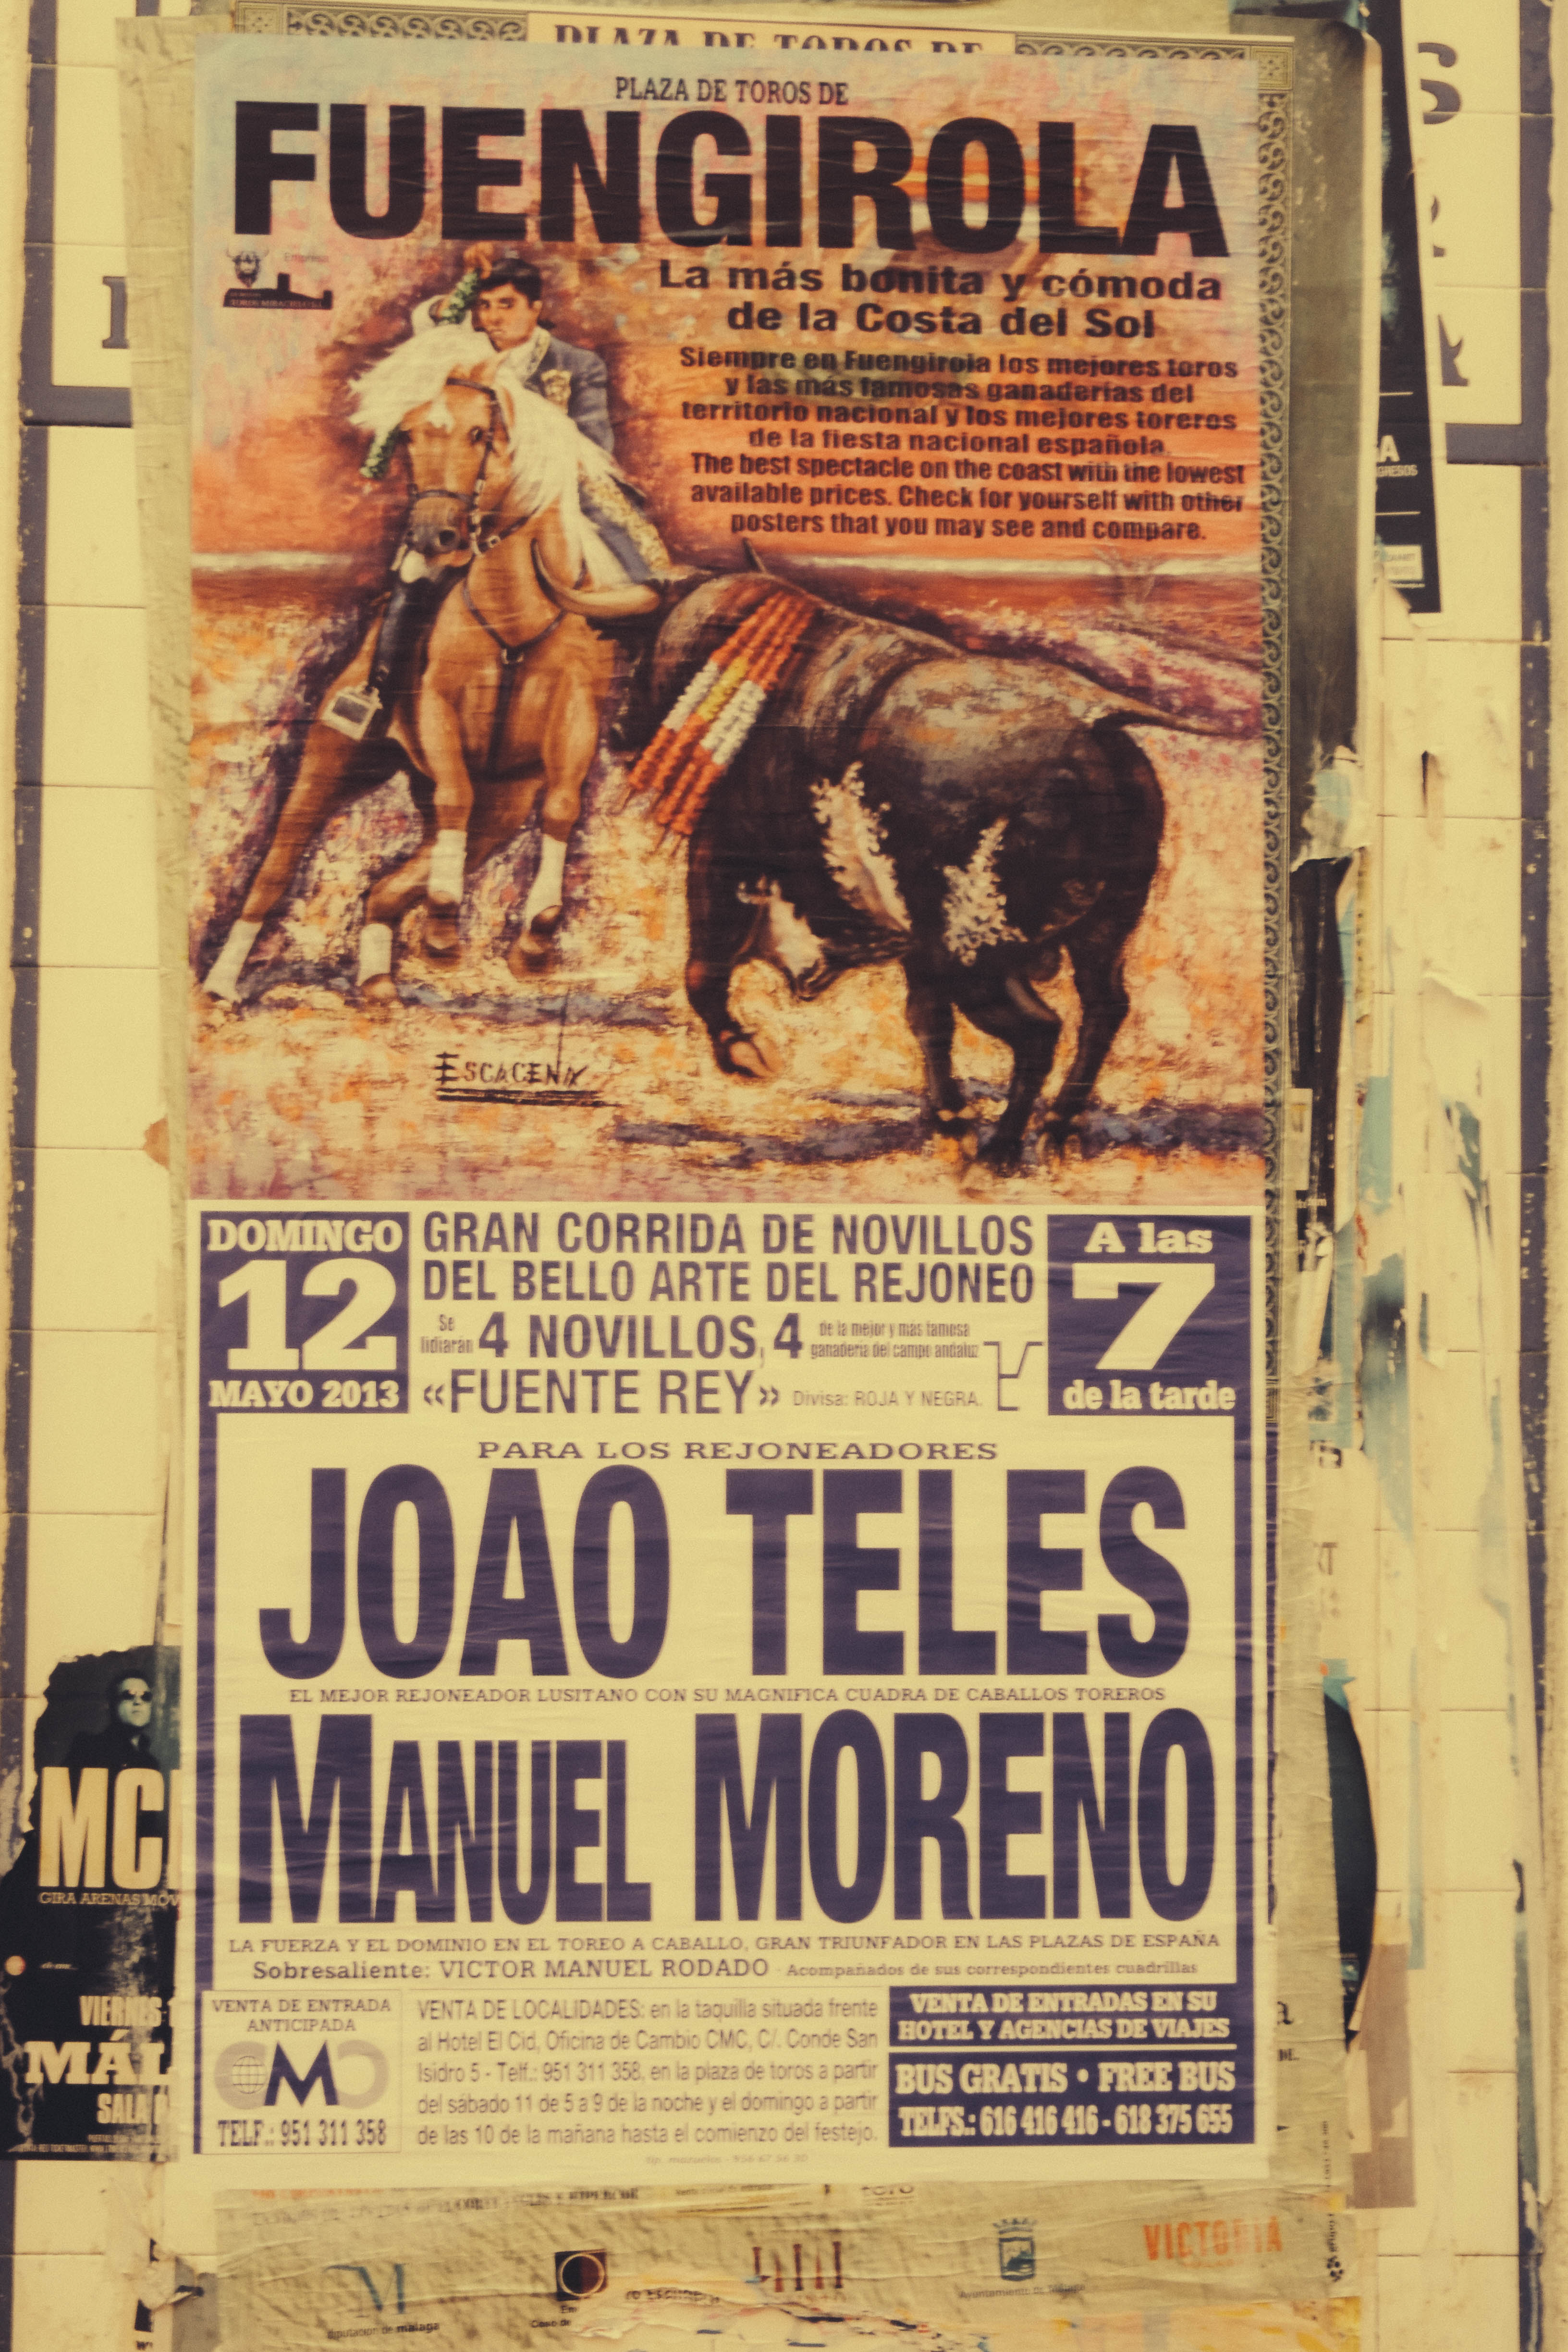
advertising, newspaper, andalusia, poster, malaga